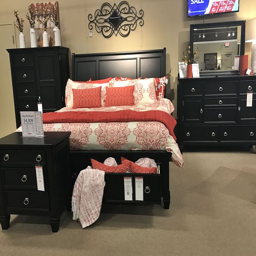
collection - this collection also features matching occasional tables and also comes in white !